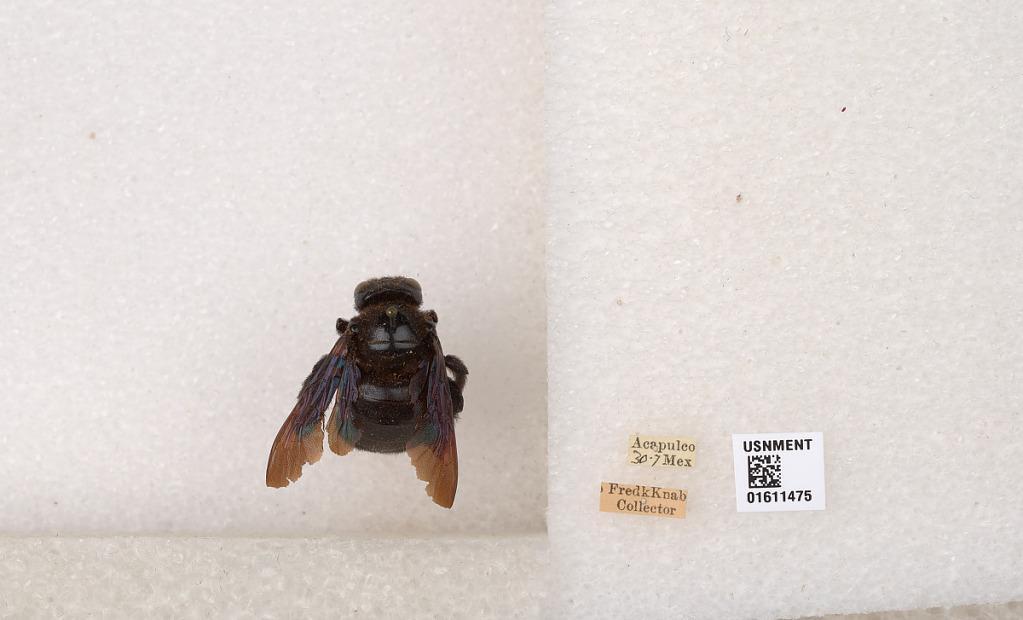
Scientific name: Xylocopa
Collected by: Paganetti
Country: Mexico
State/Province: Chiapas
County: La Trinitaria
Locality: Acapulco